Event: Nepal Earthquake
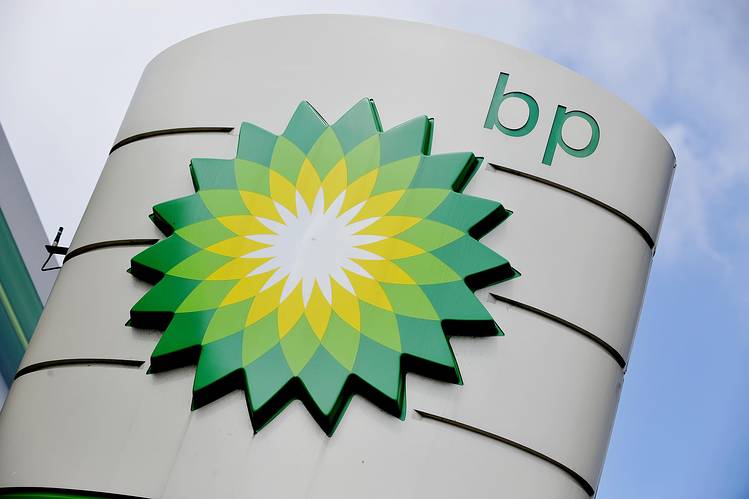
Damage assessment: no_damage